Clinker brick

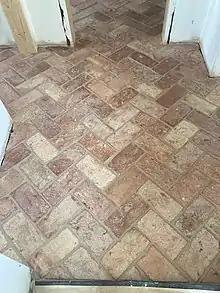
Lubelska brick floor tile shows variation in color due to heating

In Germany, clinker bricks (German: "Klinkerziegel") are named according to the German Institute for Standardization's DIN 105. They differ between "full clinker" (KMz) with a density of and "high hole clinker" (KHLz) with a density of . Because of their low porosity, clinker bricks are inferior thermal insulators, compared to normal bricks. "Canal clinkers" are named according to the German Institute for Standardization’s DIN 4051. Clinkers are frost resisting and, thus are suited particularly for facades.